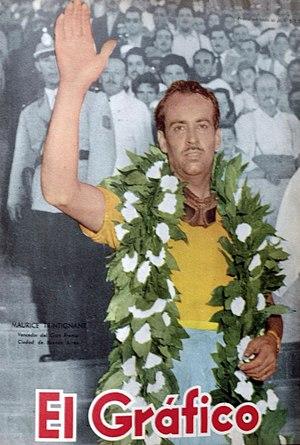
Soixante quinze pilotes de Formule 1 français se sont engagés sur au moins une épreuve du championnat du monde.
Maurice Trintignant surnommé « Pétoulet », né le 30 octobre 1917 à Sainte-Cécile-les-Vignes et mort le 13 février 2005 à Nîmes, est un pilote automobile français.